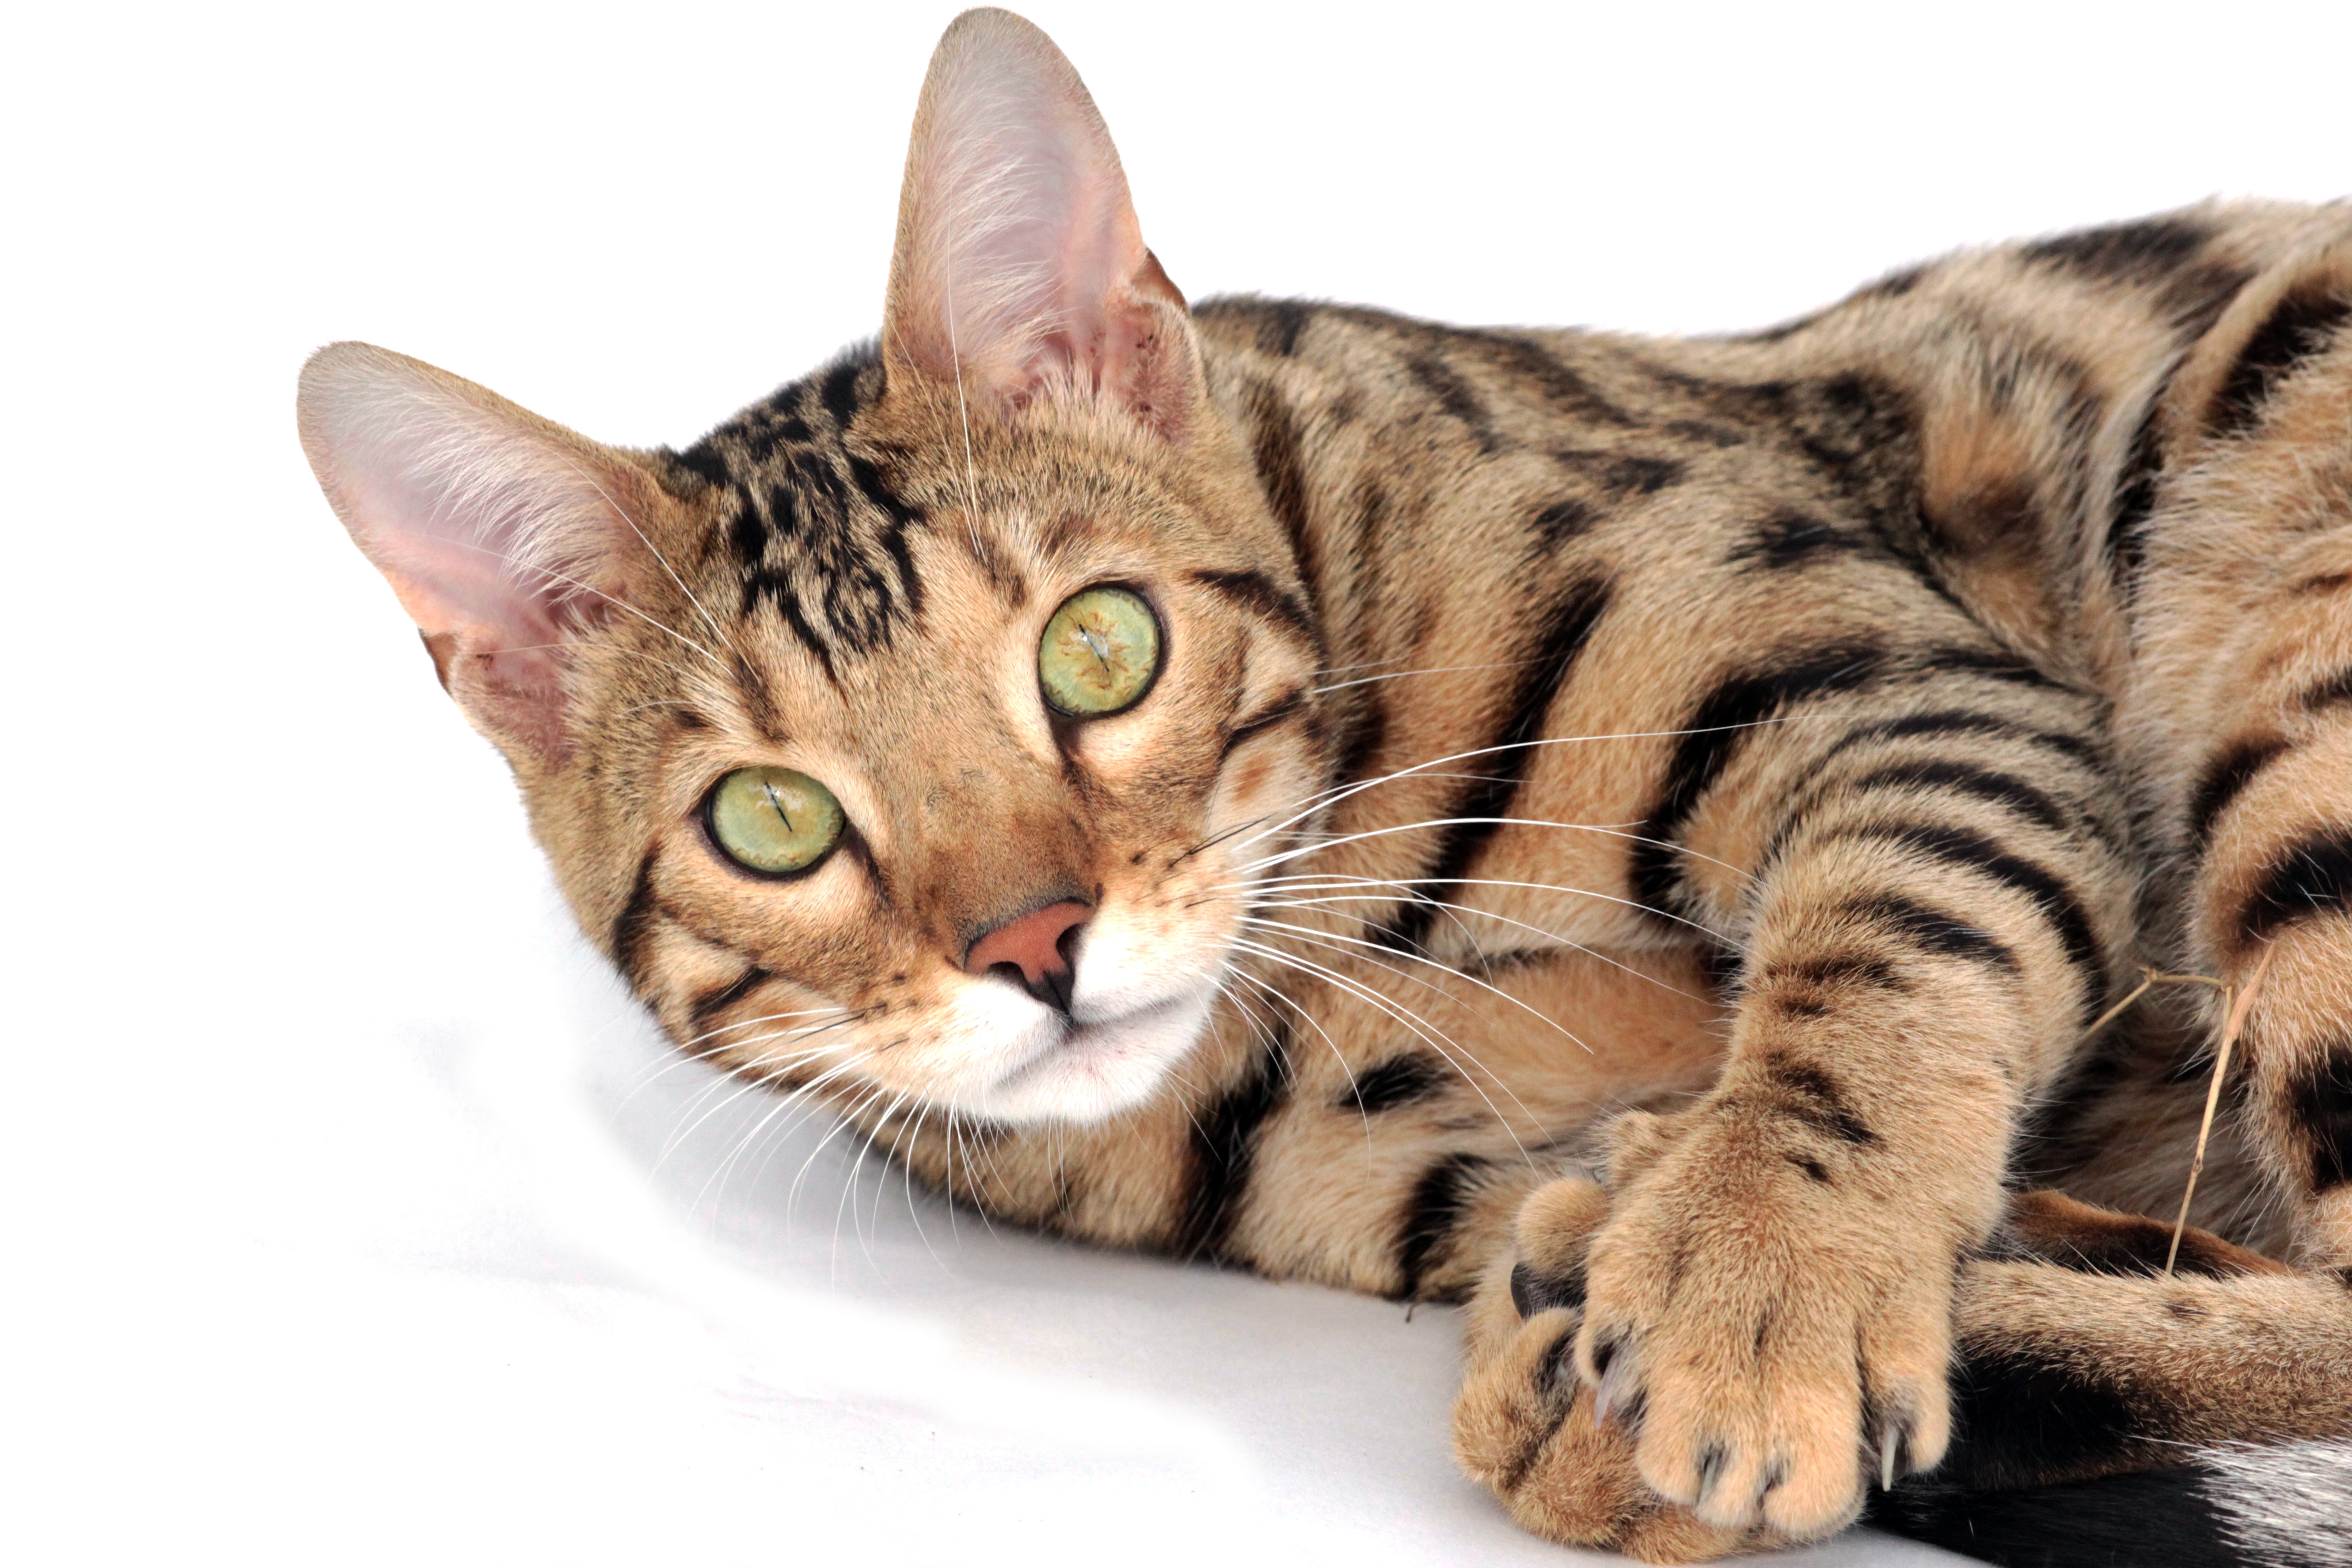
kitten, cat, mammal, whiskers, savannah, vertebrate, beautiful, breed, tabby cat, bengal, european shorthair, bengali, bengal kitten, small to medium sized cats, cat like mammal, domestic short haired cat, pixie bob, american shorthair, ocicat, toyger, cat pet